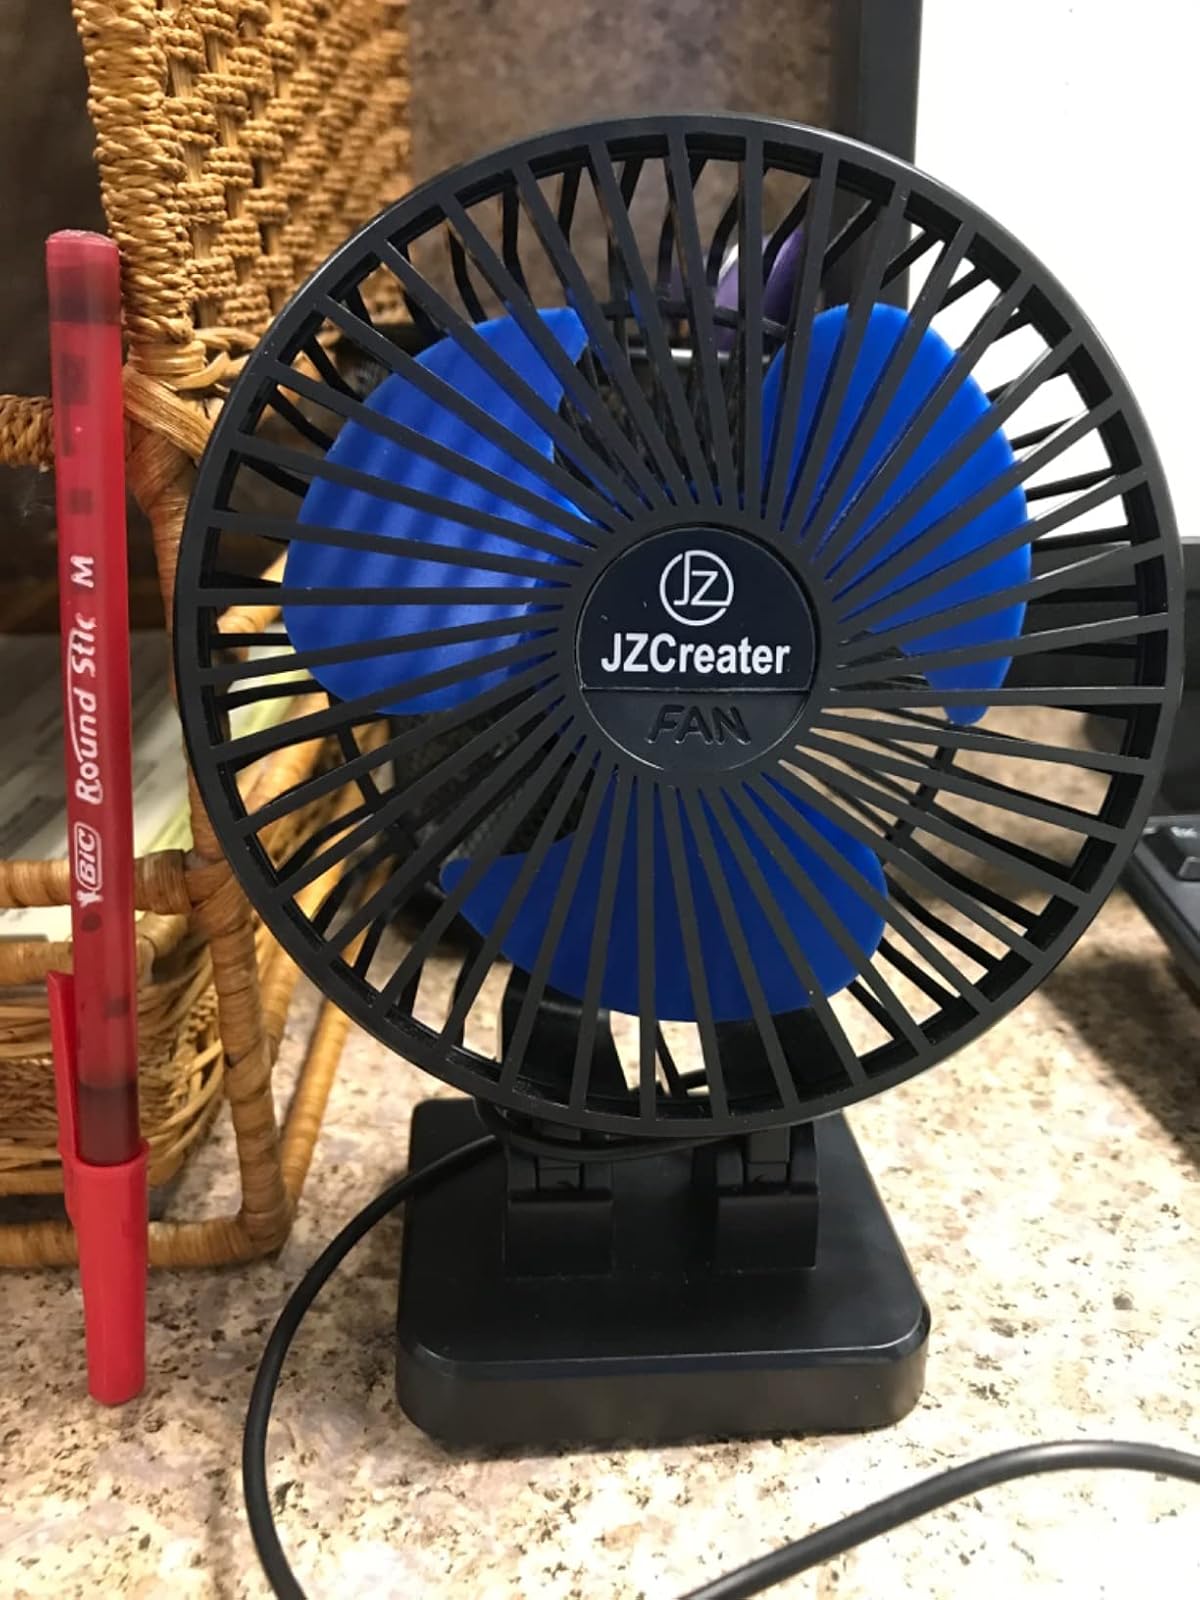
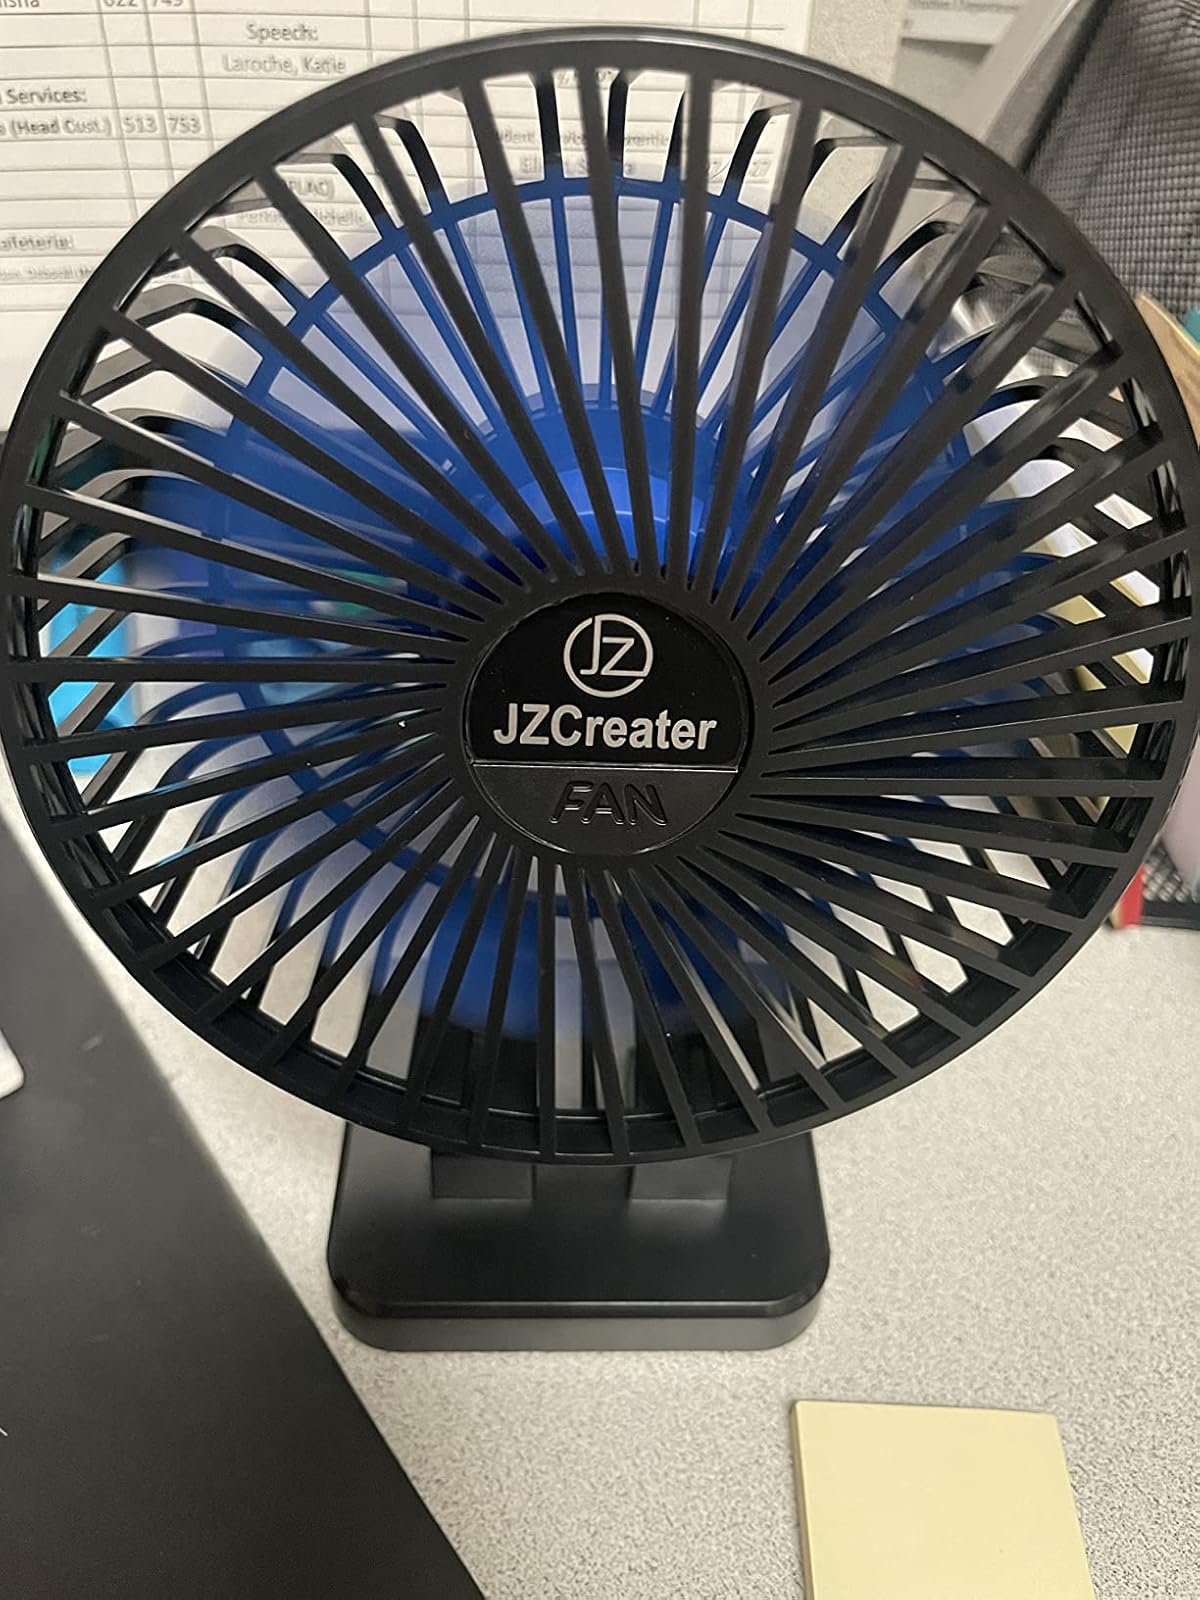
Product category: fan
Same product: yes